Coppery emerald

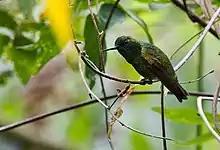
Male coppery emerald

The male coppery emerald is long and females . The species weighs between . Both sexes have a short, straight, black bill. The male's forehead, crown, and upperparts are shining golden green. Its uppertail coverts are coppery green, and its slightly forked tail is golden coppery. Its underparts are glittering golden green. The female's forehead, crown, upperparts, flanks, and uppertail coverts are coppery green and its underparts are smoky gray. Its tail is also slightly forked; its feathers are greenish coppery and the outer four pairs of feathers have a coppery purple band near the end and pale tips. Immature coppery emeralds are similar to adult females with buffy fringes on the feathers of the head.